Warriors of Future

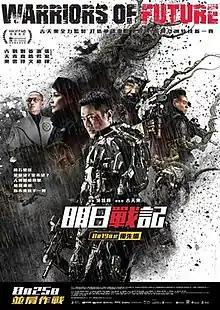
Theatrical release poster

Warriors of Future, previously known as Virtus, is a 2022 Hong Kong military science fiction action film directed by visual effects artist Ng Yuen-fai in his directorial debut and starring Louis Koo, Sean Lau, and Carina Lau. Koo also serves as the film's executive producer, with the film being funded and distributed by his production company, One Cool Group Limited.